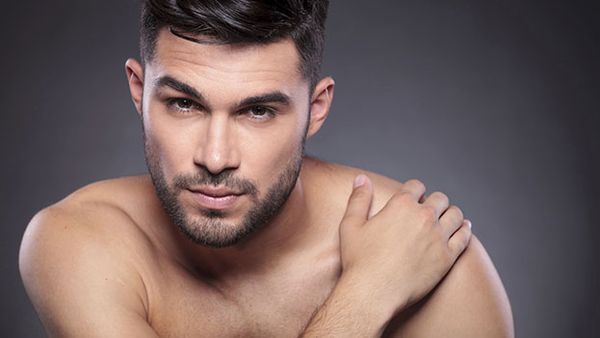
Label: Colored